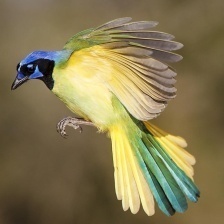
Species: GREEN JAY
Scientific name: CYANOCORAX YNCAS
ImageNet parent category: jay